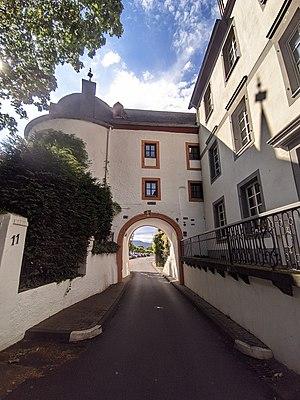
Zolltor (porte de péage) Leutesdorf depuis le sud
Leutesdorf est une municipalité viticole du Verbandsgemeinde Bad Hönningen, dans l'arrondissement de Neuwied, en Rhénanie-Palatinat, dans l'ouest de l'Allemagne.